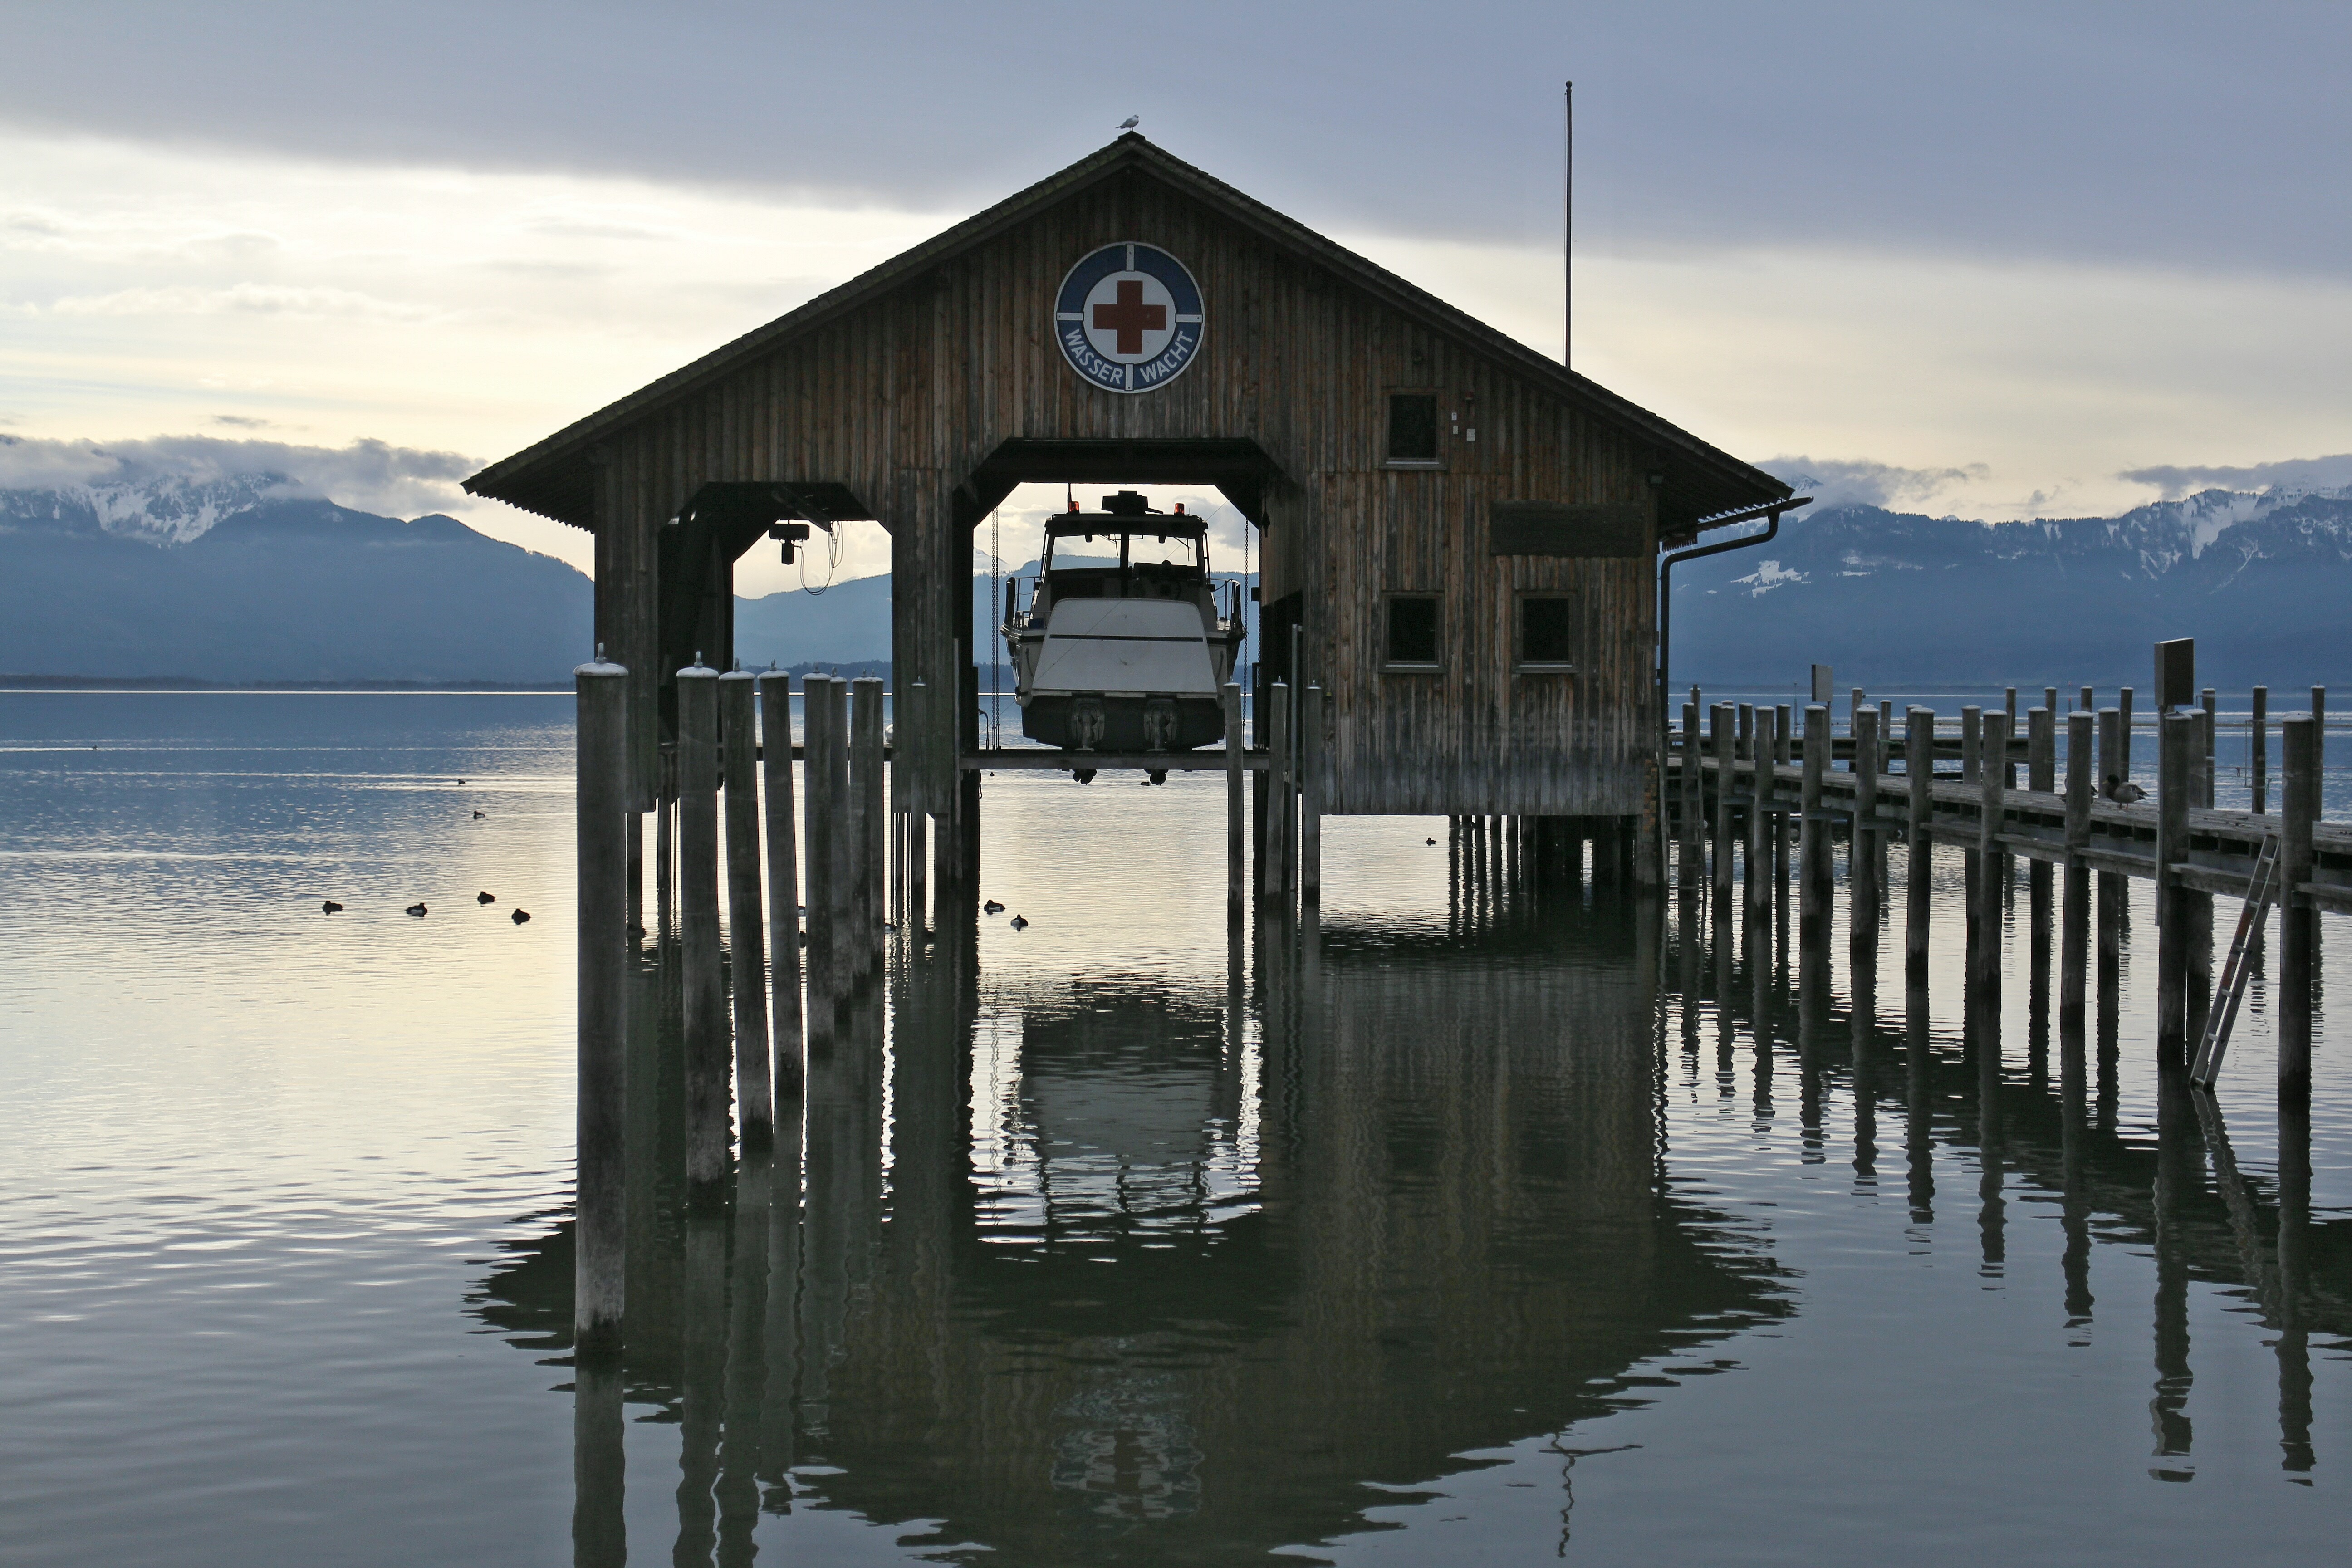
watch, sea, water, winter, dock, lake, pier, ship, vacation, boot, reflection, vehicle, tower, boathouse, lifeboat, shipping, risk, emergency, rescue, lifeboats, water rescue, boat trip, distress, sea rescue